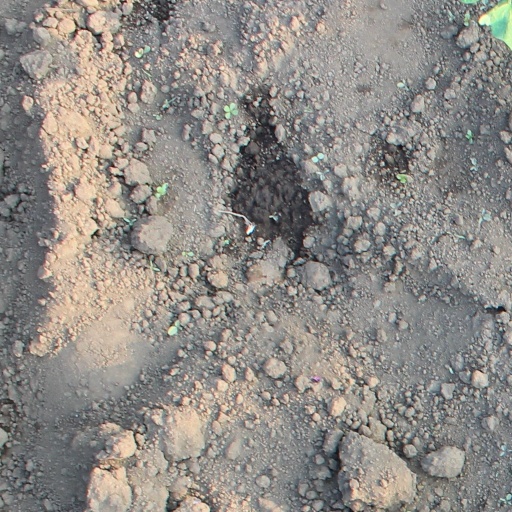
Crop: soybean